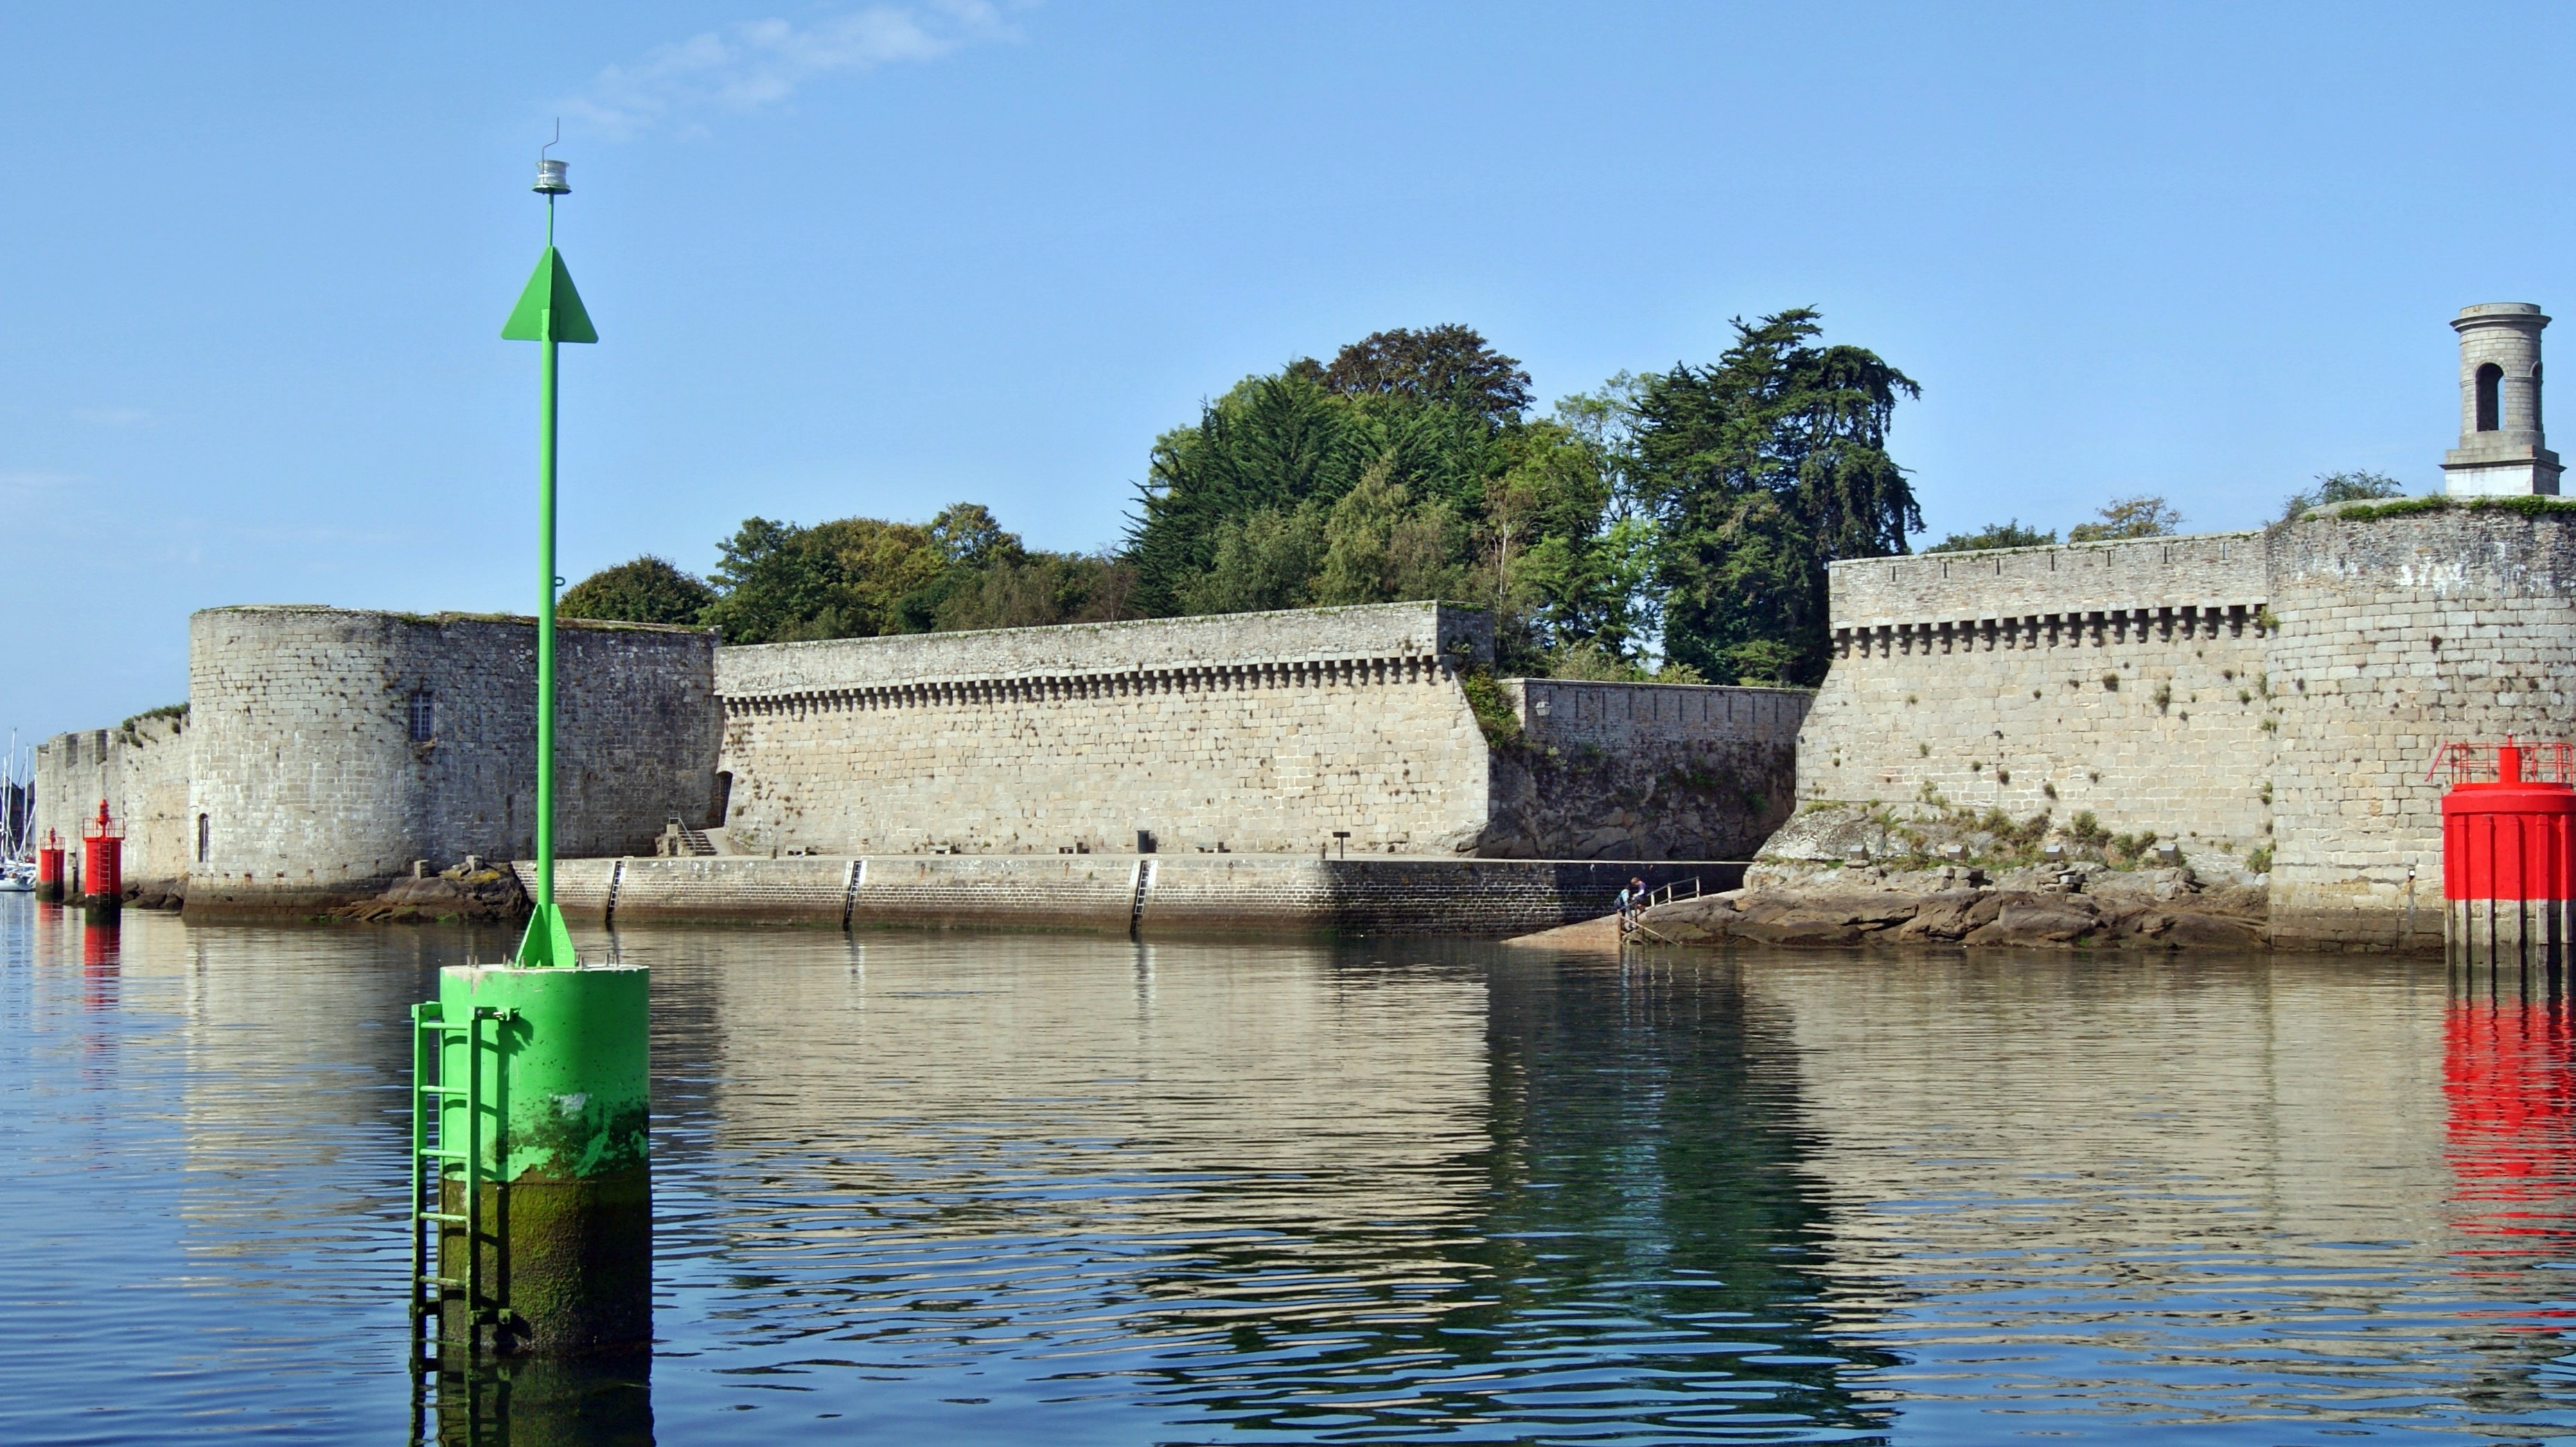
sea, water, canal, reflection, reservoir, port, waterway, channel, tags, moat, brittany, ramparts, finist re, concarneau